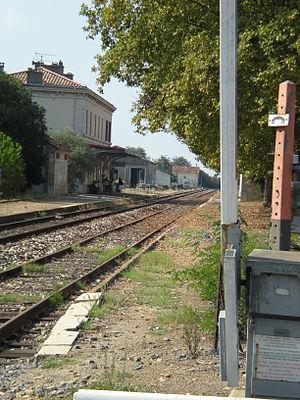
La gare de Vauvert est une gare ferroviaire française de la ligne de Saint-Césaire au Grau-du-Roi, située sur le territoire de la commune de Vauvert, dans le département du Gard en région Occitanie.